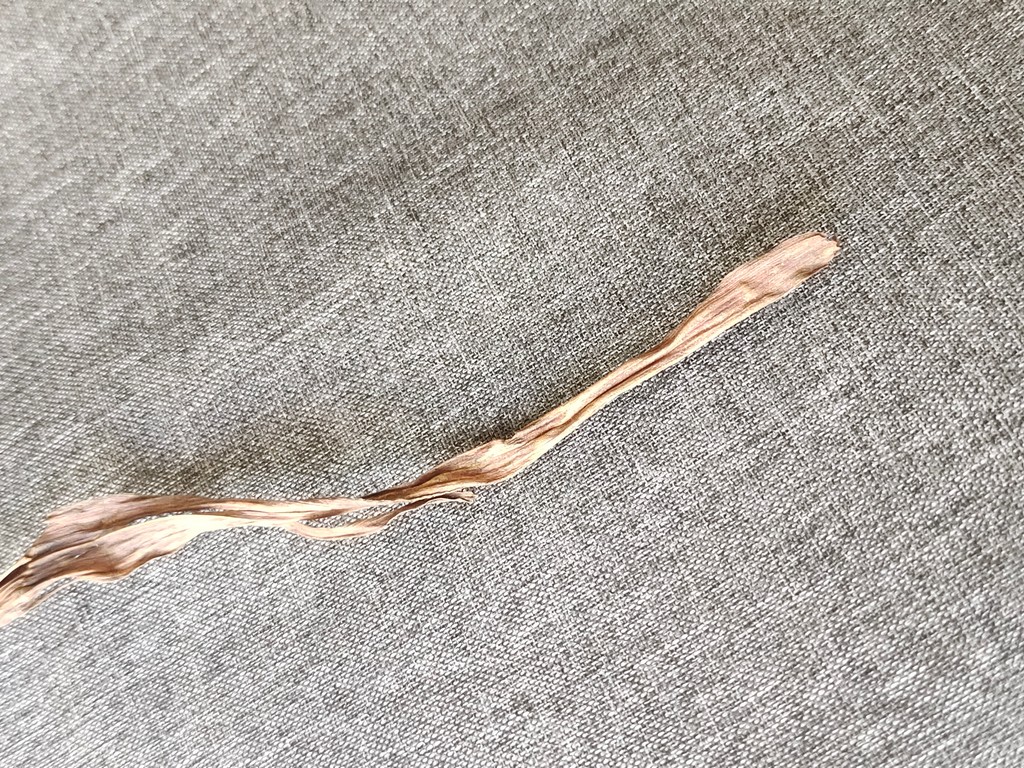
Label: Dried